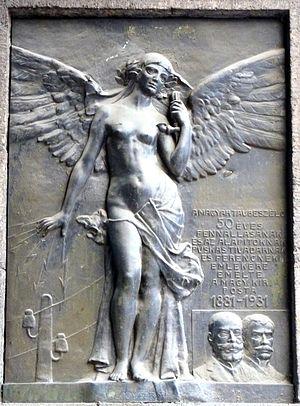
Plaque commémorative à M. Tivadar Puskás (1844–1893) et son frère, M. Ferenc Puskás (1848-1884) le constructeur et le directeur du premier central téléphonique à Budapest. Elle fut apposée sur le mur du bâtiment de l’ancien central téléphonique «